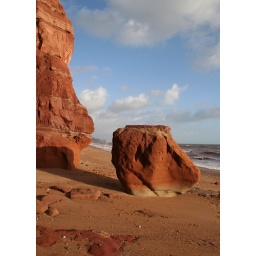
isolated rock outlier in front of red sandstone horizontal strata